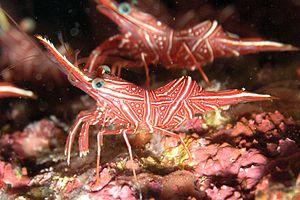
Rhynchocinetes est un genre de crevette de la famille des Rhynchocinetidae.
Le nom vernaculaire crevette est traditionnellement donné à un ensemble de crustacés aquatiques nageurs, essentiellement marins mais aussi dulcicoles, autrefois regroupés dans le sous-ordre des « décapodes nageurs », ou Natantia.
Les Rhynchocinetidae sont une famille de crevettes de l'ordre des Decapoda.